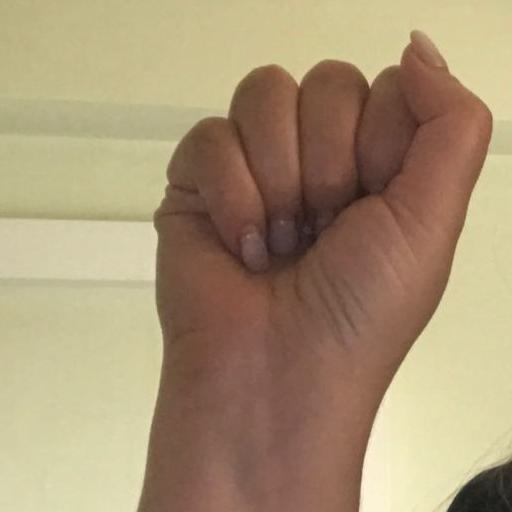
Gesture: fist